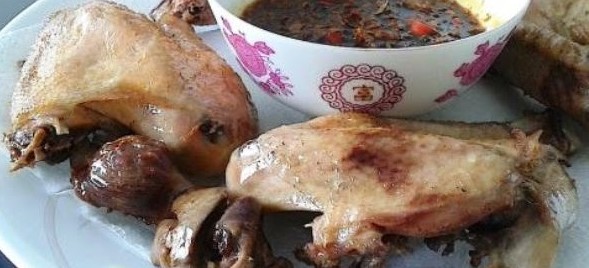
Label: ayam_pop